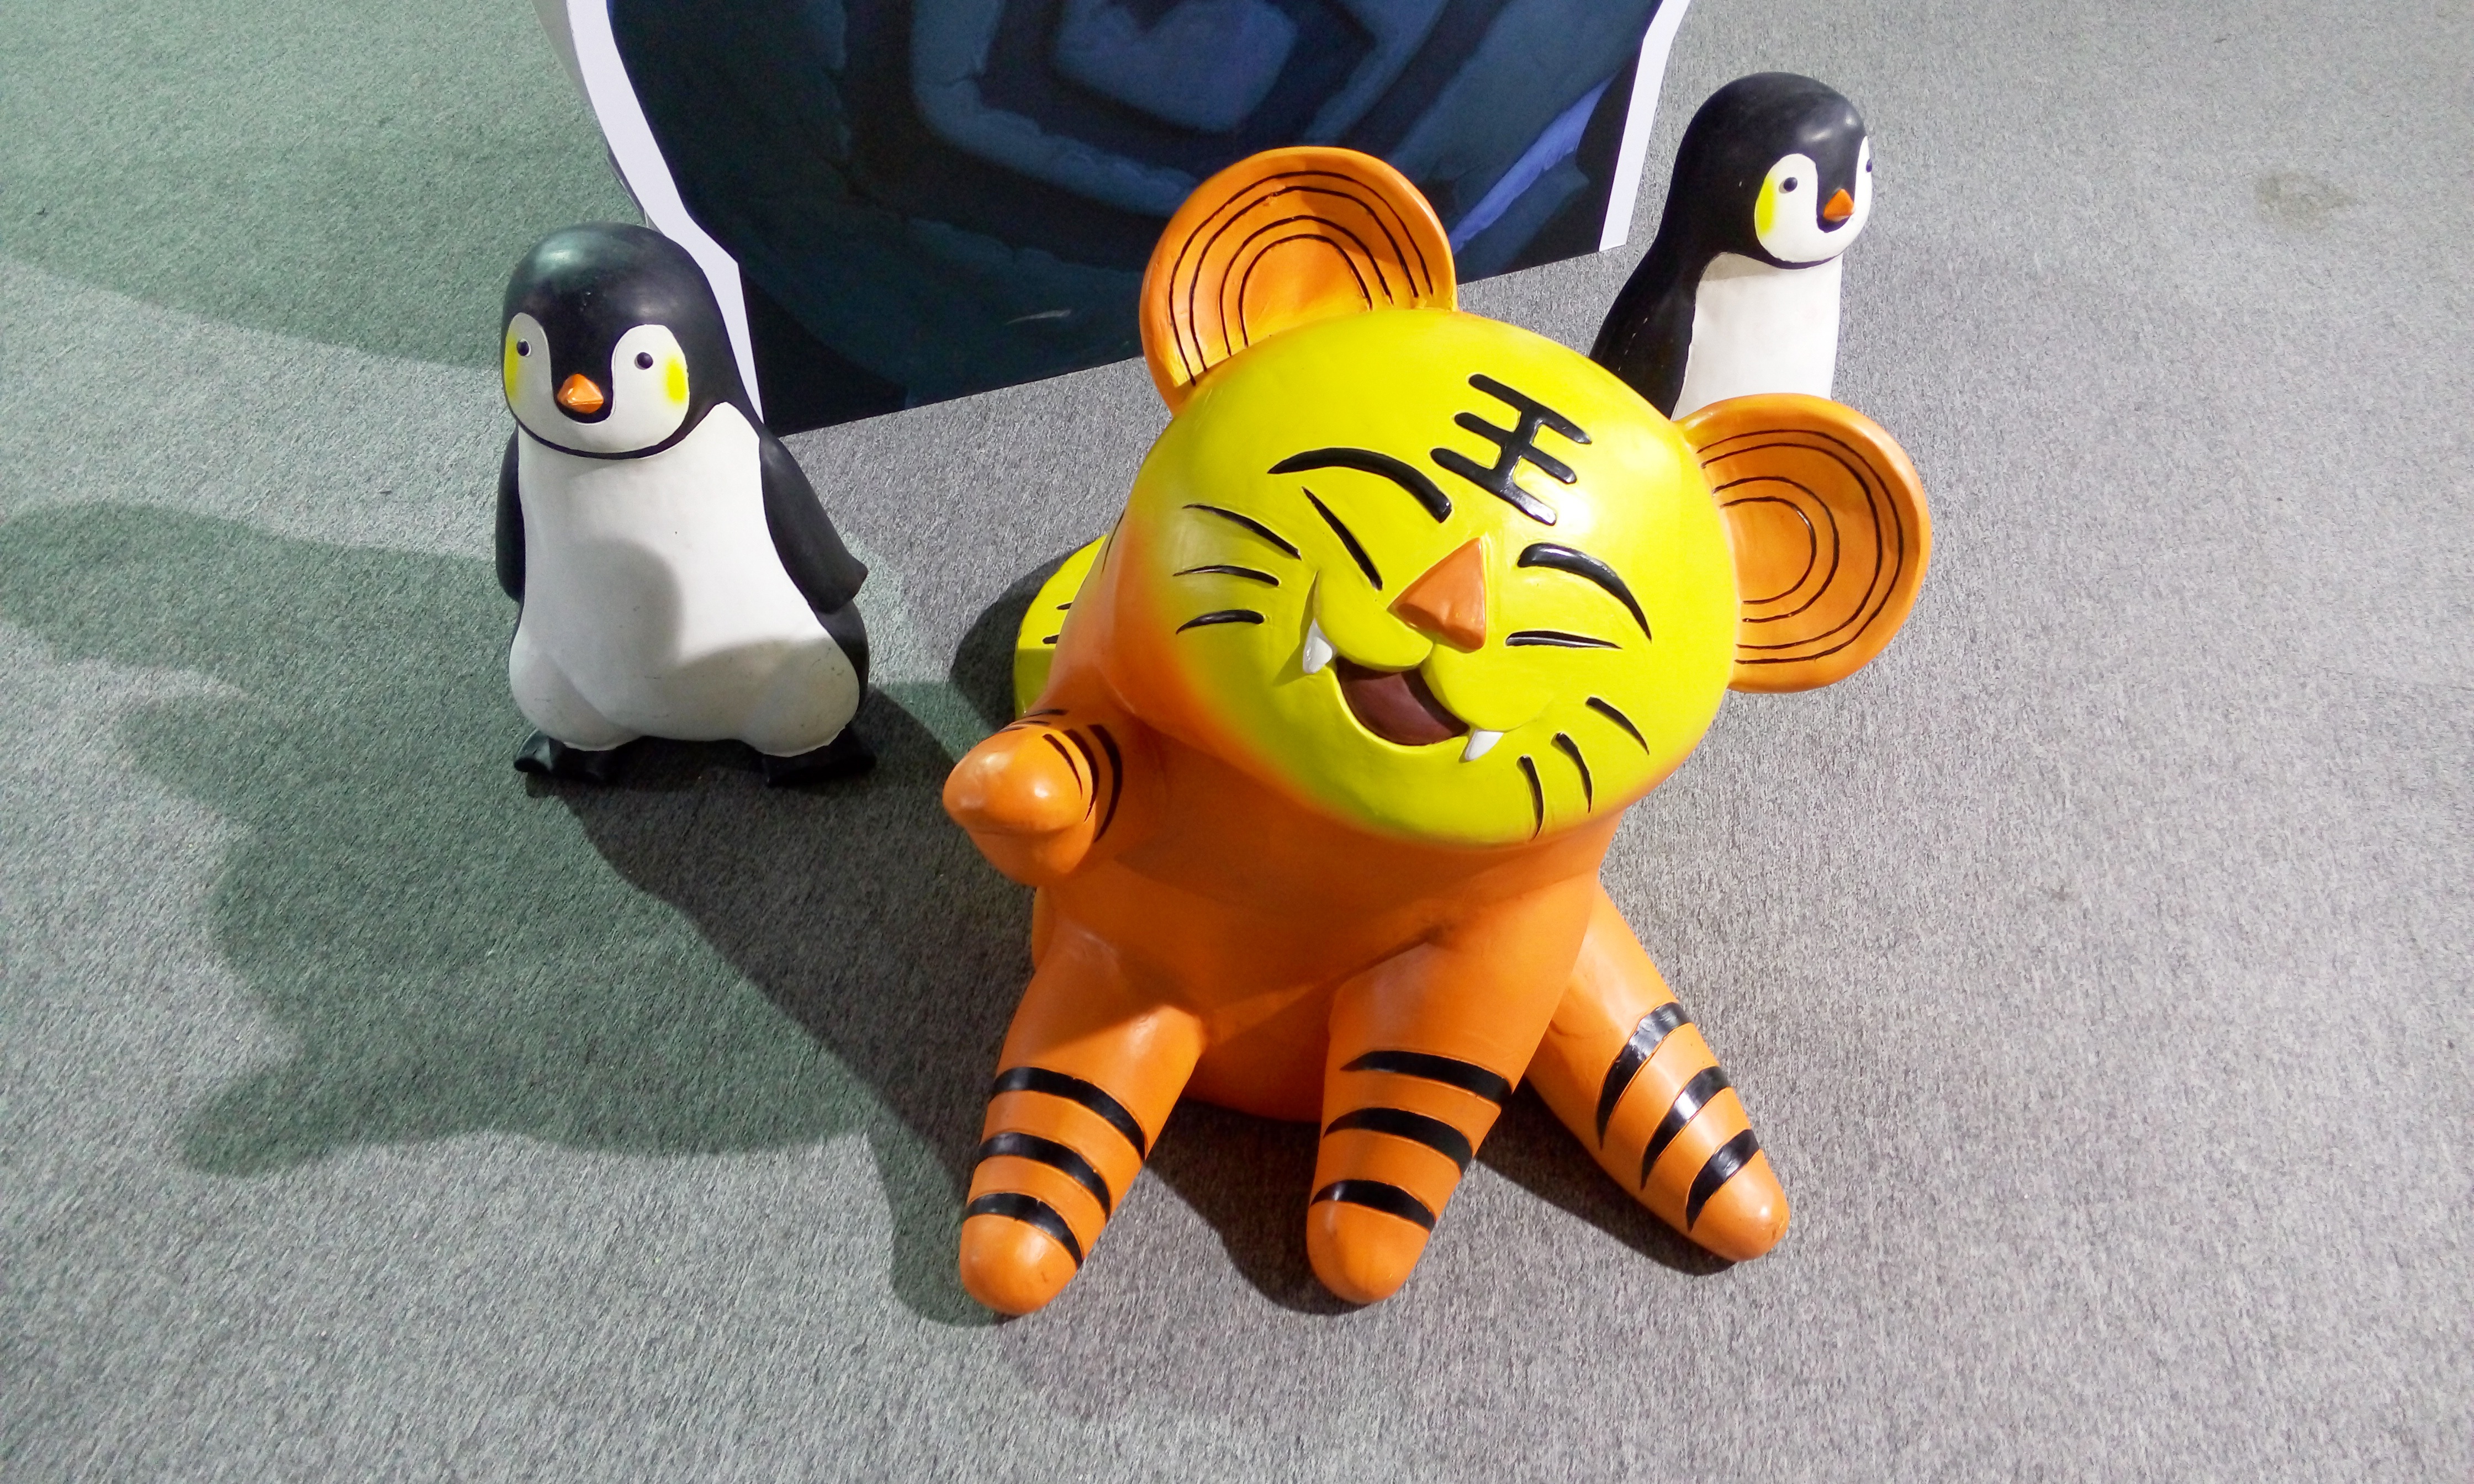
bird, cute, yellow, cloth, toy, material, tiger, plush, china wind, stuffed toy